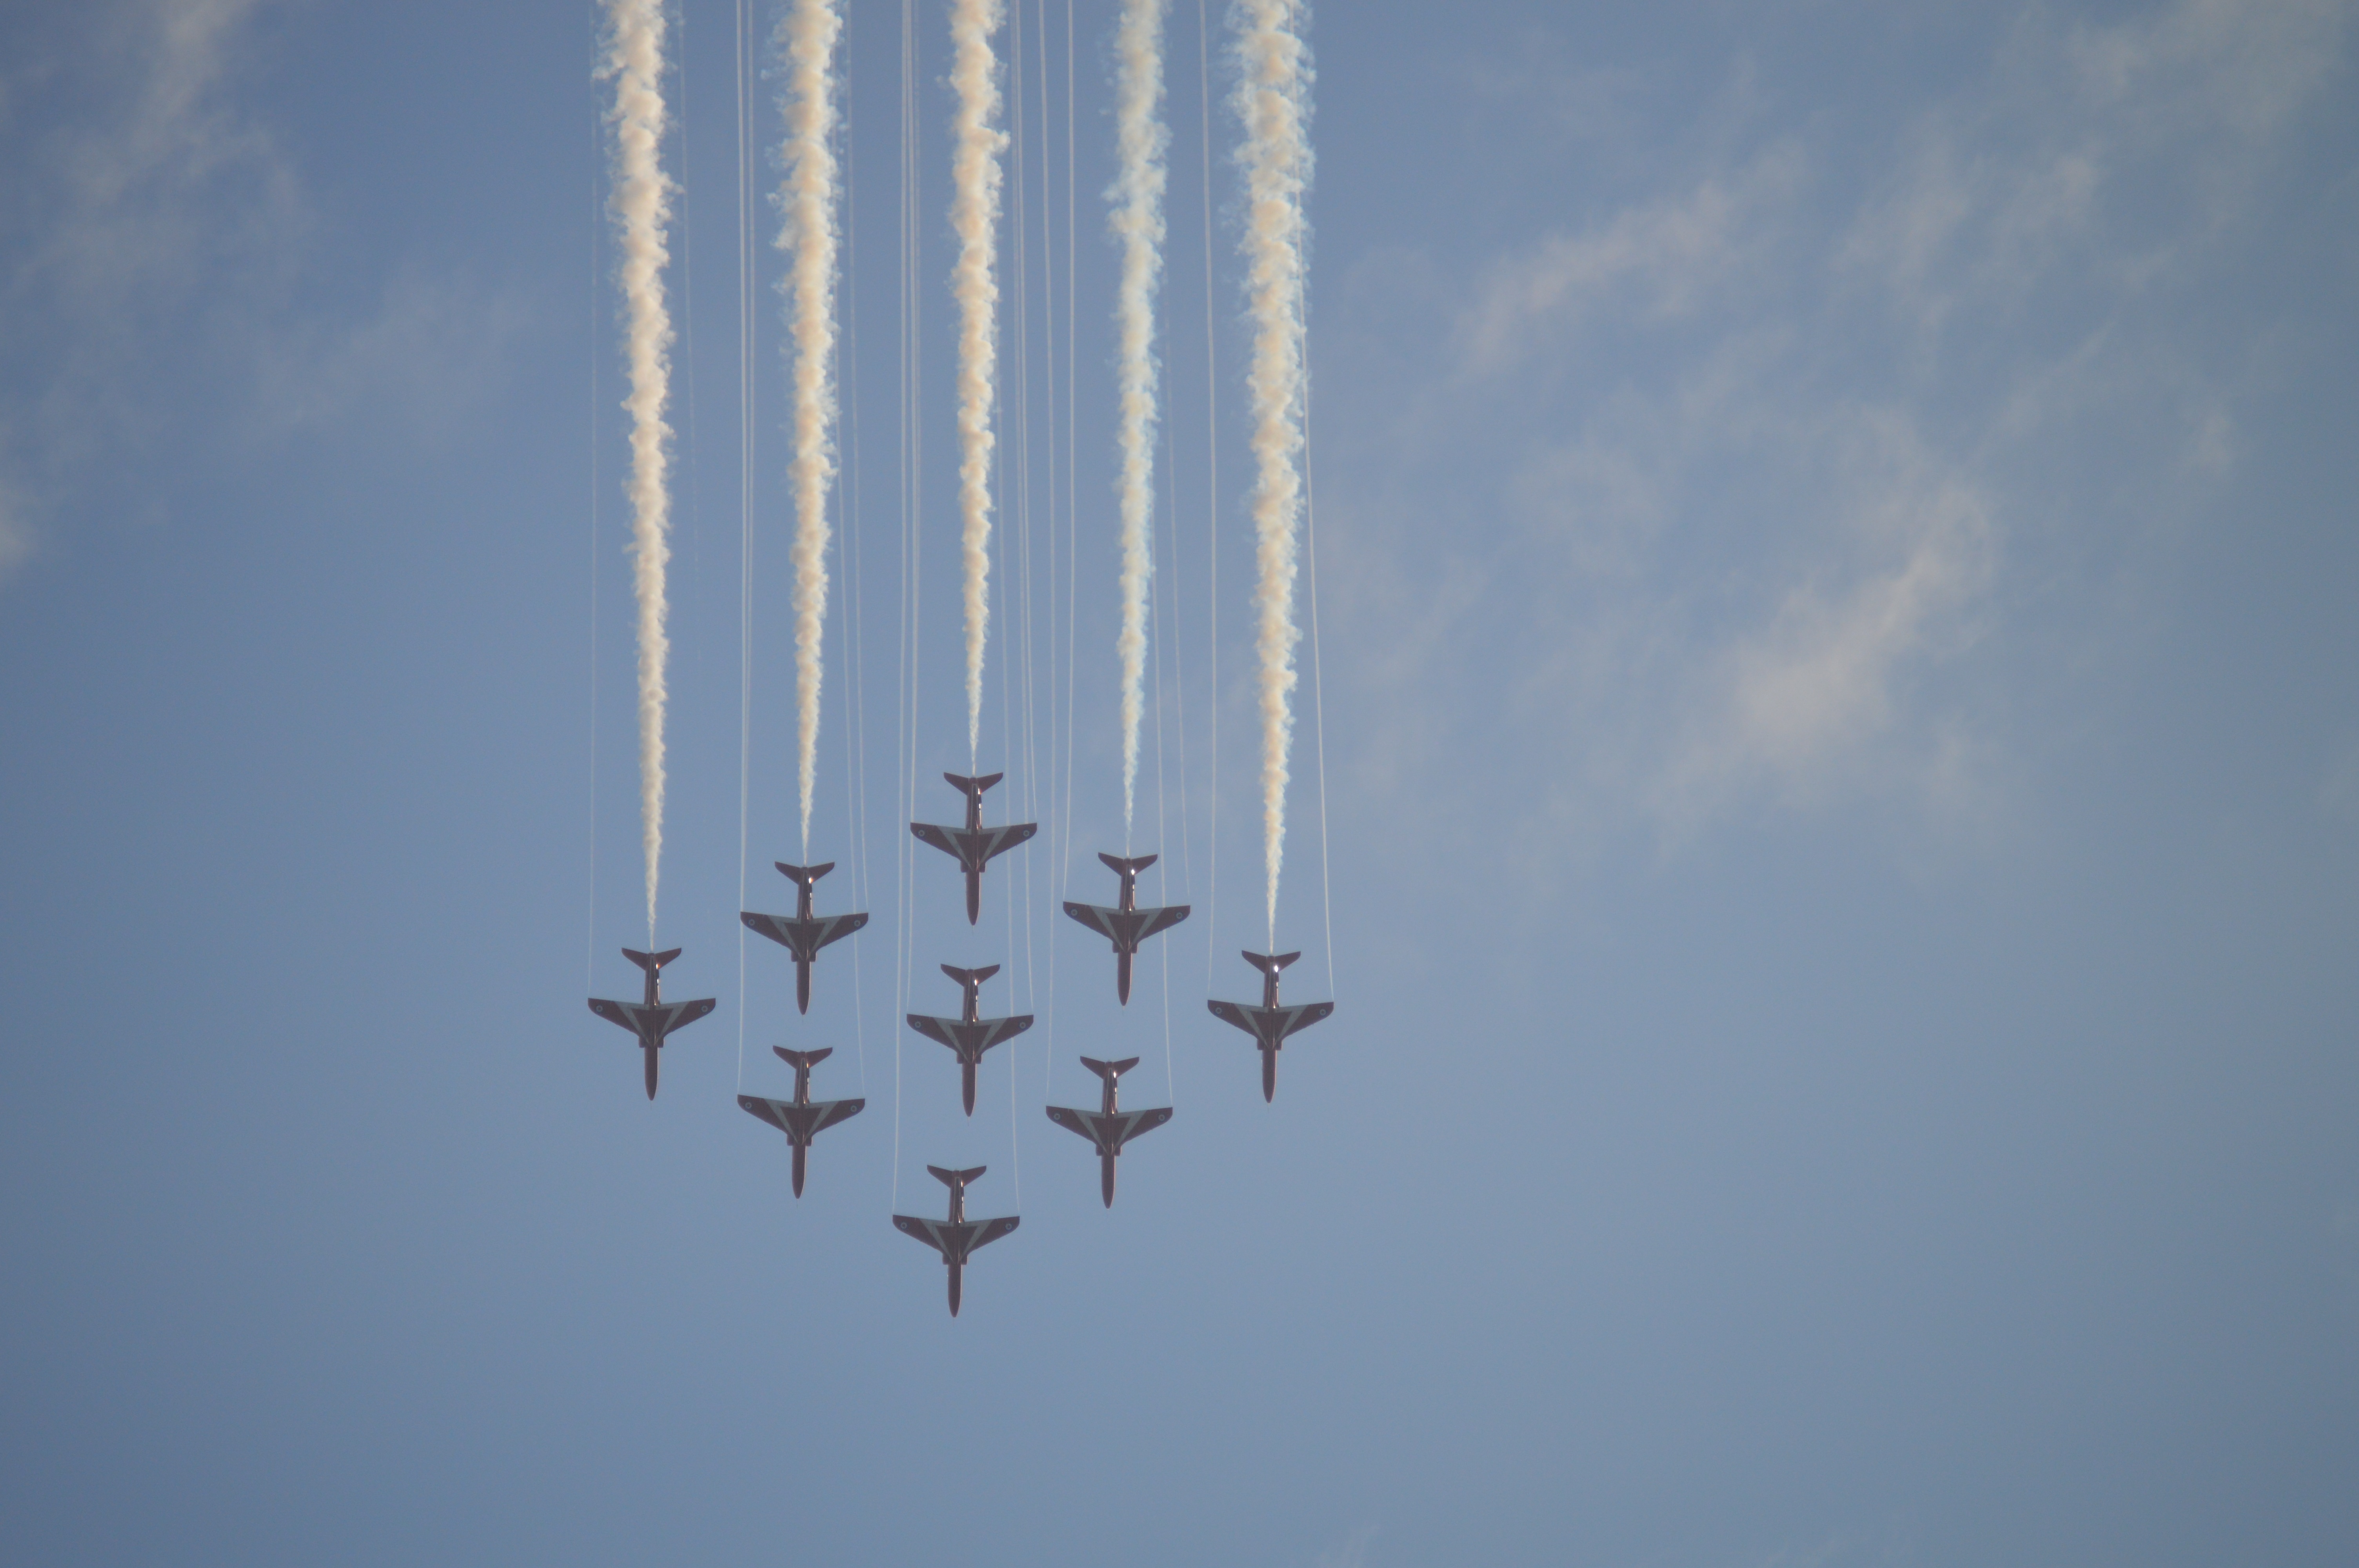
wing, cloud, sky, wind, jet, line, mast, flight, blue, speed, lighting, display, smoke trails, red arrows, atmosphere of earth